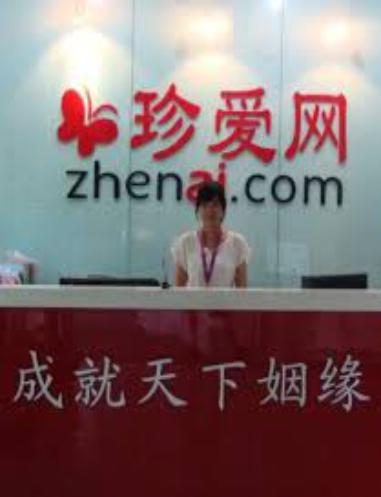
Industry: Leisure